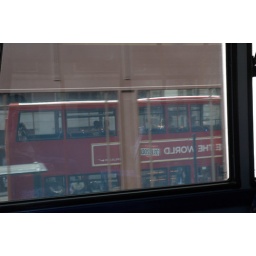
bus reflected in shop window